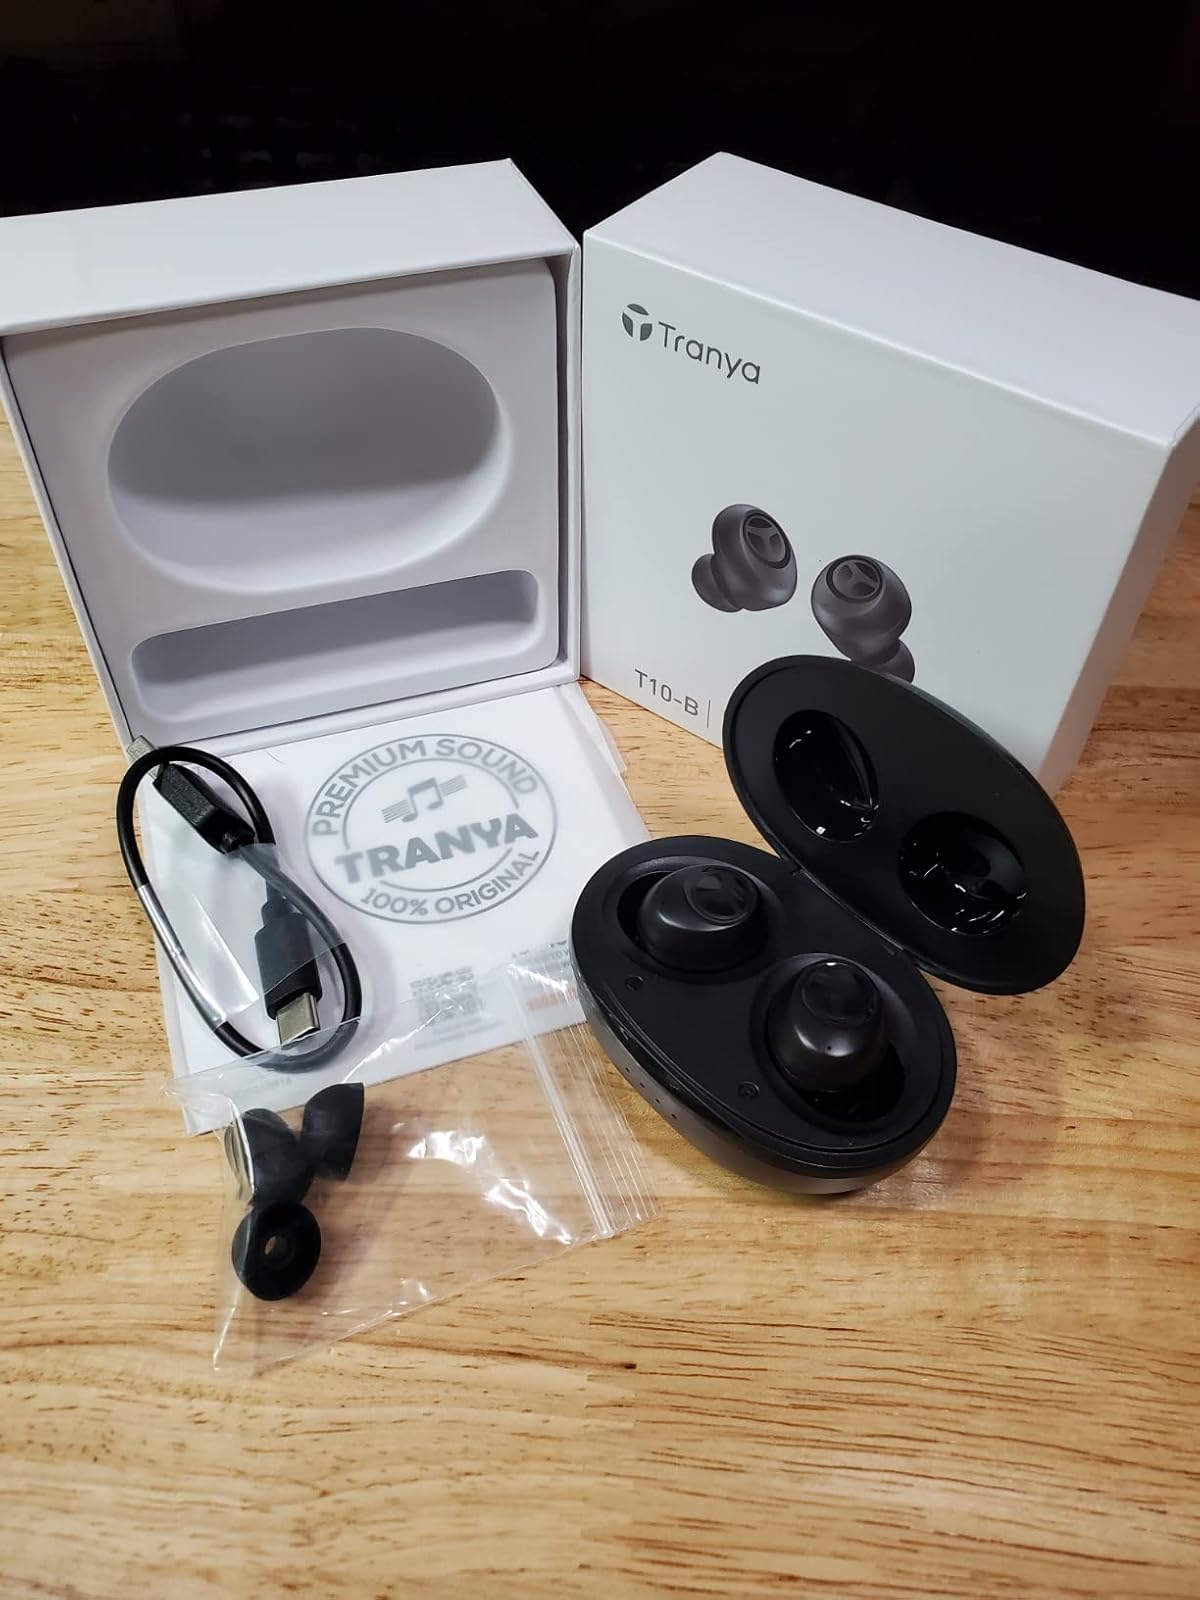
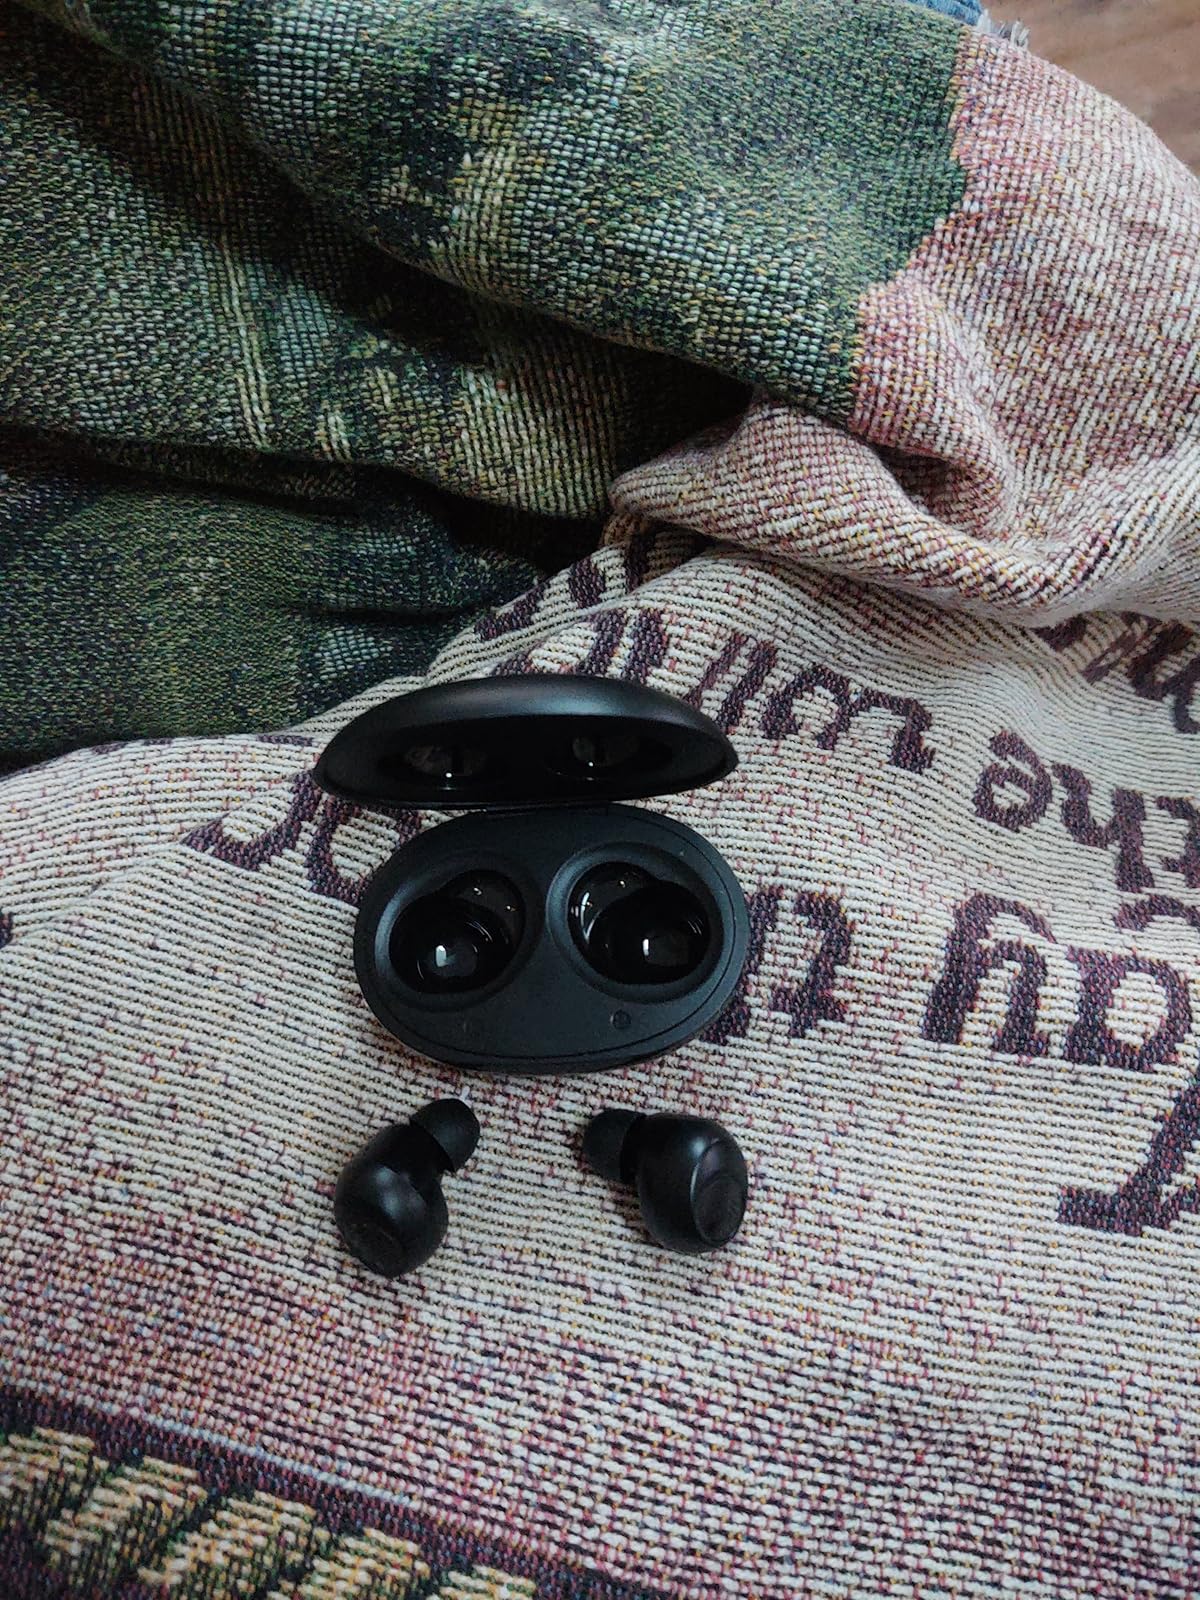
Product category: earbuds
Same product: yes